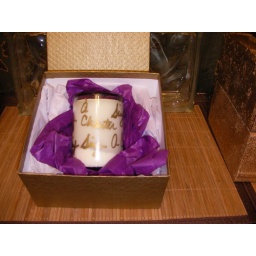
upcycled wine bottle soy candle shown in the exclusive Incidentals by 3 Piece scent of Sing.